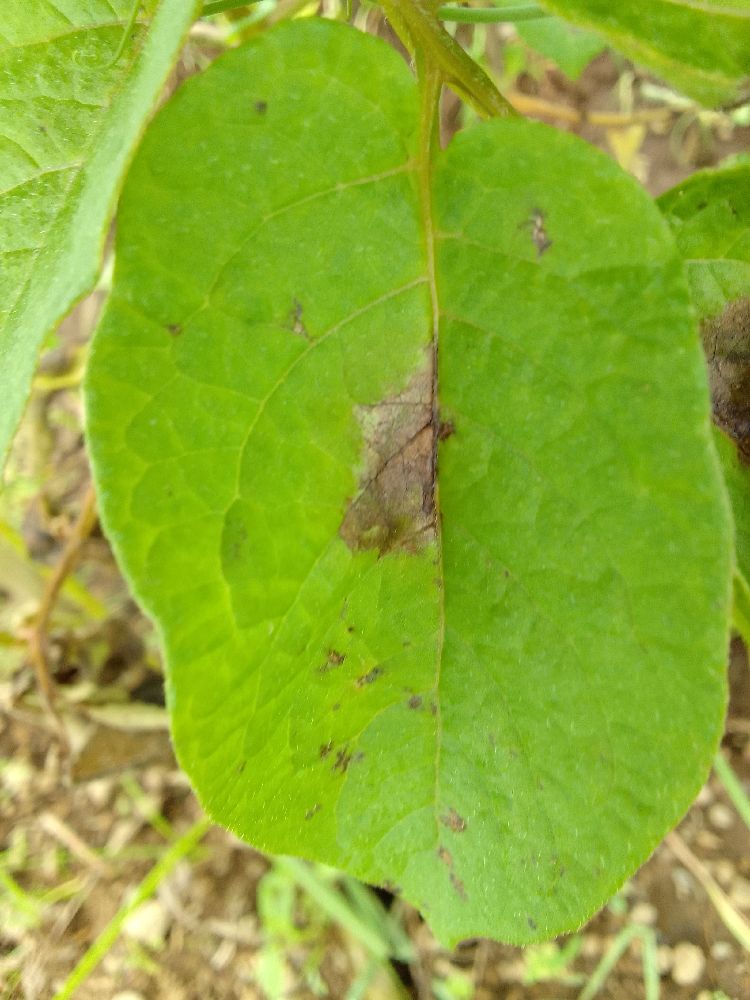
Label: Late blight